Question: What are the majority of the people sitting on?
Tambaya: A ina mafi yawan mutanen ke zaune?
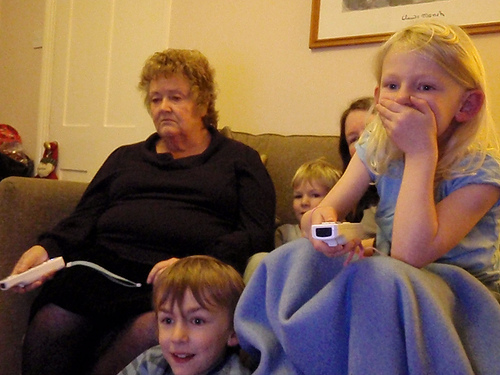
Answer: Sofa.
Amsa: Kujera.